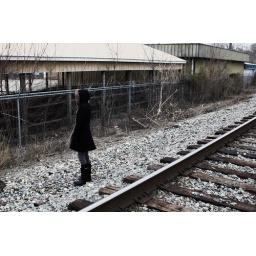
@JBRylah walking the train tracks near the abandoned Americana Theme Park in Middletown, OH